St John's, Worcester

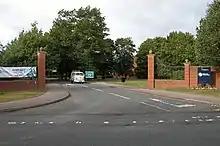
University Entrance on the Oldbury Road

St John's played a role in the English Civil War. The Parliamentary commander Fleetwood forced his way across the River Teme, to the south of the parish and successfully managed to force his way into St John's, pushing back Royalist forces. Parliamentary soldiers plundered the nearby parish church and set it on fire. The soldiers also used the church walls to sharpen their pikes and even today the scars are still visible on the sandstone. The tower was also used by the soldiers as an observation post, but the spire was shot off by cannon fire, most likely being hit by Cromwell's artillery bombardment on the city, from Red Hill and Perry Wood across the river on the western heights of the city. When the civil war was over, Parliament gave £80 towards its restoration.